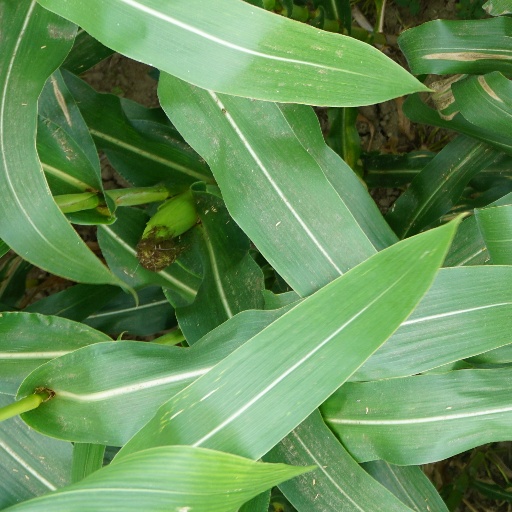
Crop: maize; corn